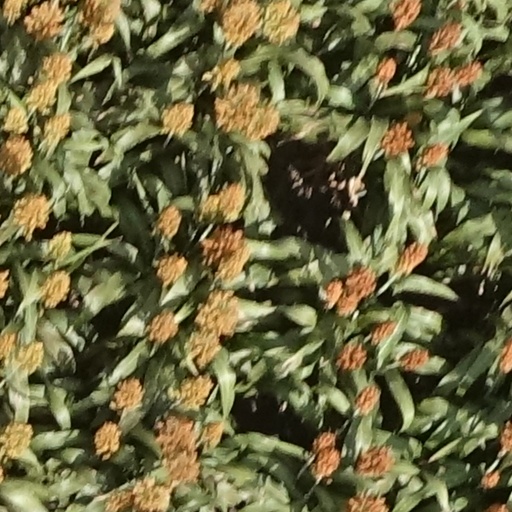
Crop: sorghum